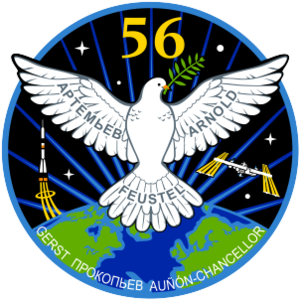
Alexander Gerst est un astronaute allemand né le 3 mai 1976 à Künzelsau dans le Bade-Wurtemberg, recruté en 2009 lors de la 3ᵉ sélection d'astronautes de l'Agence spatiale européenne. Il est volcanologue et géophysicien. Il a effectué deux missions de longue durée sur la Station spatiale internationale en 2014 et 2018.